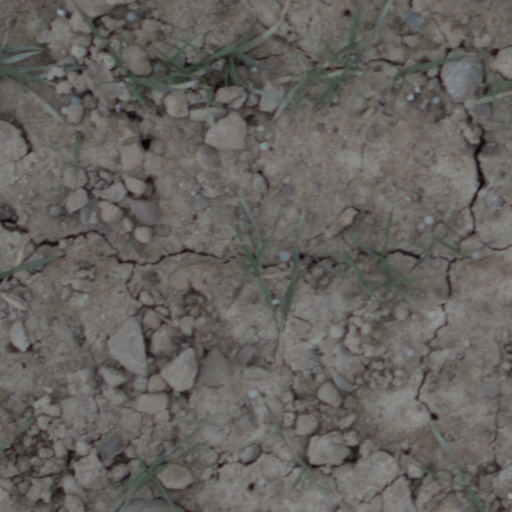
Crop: wheat